Cecil B. Moore, Philadelphia

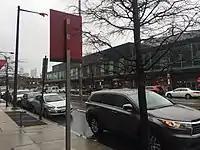
Cecil B. Moore shopping district, with Philadelphia skyline in the background

The Cecil B. Moore neighborhood loosely extends from 6th Street to the east, York Street to the north, 17th Street to the west, and Girard Avenue to the south. The majority of its native residents are African Americans and Puerto Ricans, although Temple students of all races are a growing presence, with many living off campus and in the Cecil B. Moore community.